Question: Please indicate a possible affordance area of the chair that can be used for sitting on
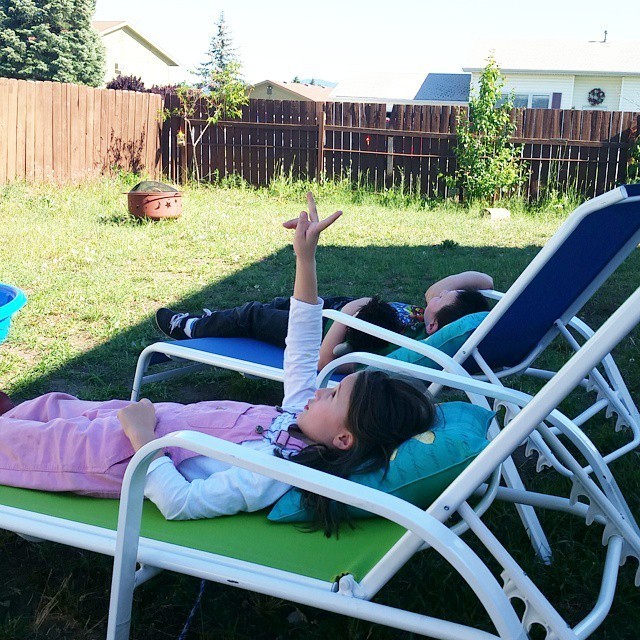
Answer: [1.564, 408.599, 407.036, 595.179]